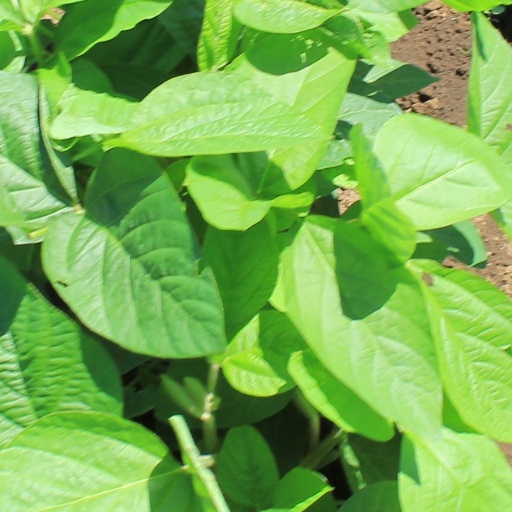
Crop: soybean